Greg Gard

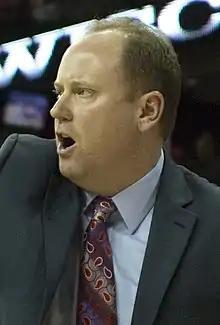
Gard in February 2016

Gregory Glen Gard (born December 3, 1970) is an American college basketball coach for the Wisconsin Badgers. Gard took over on December 15, 2015, after Bo Ryan announced his retirement as head coach of the Badgers. Gard is a true native of Cobb, Wisconsin.